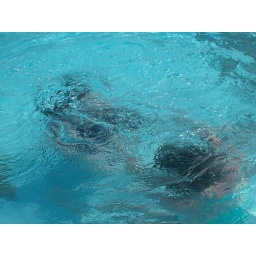
The girls in the water